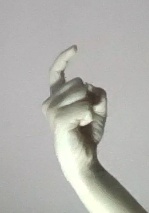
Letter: ra